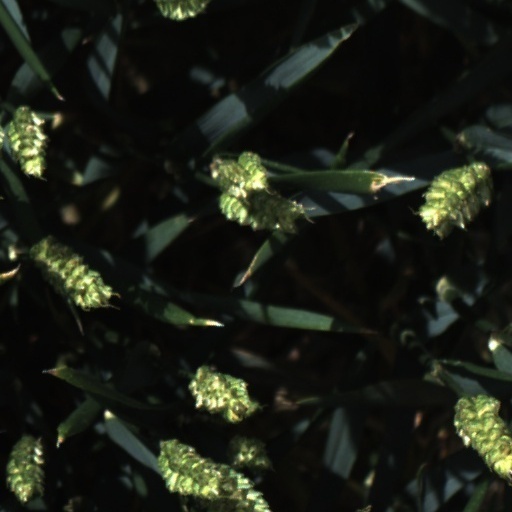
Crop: wheat